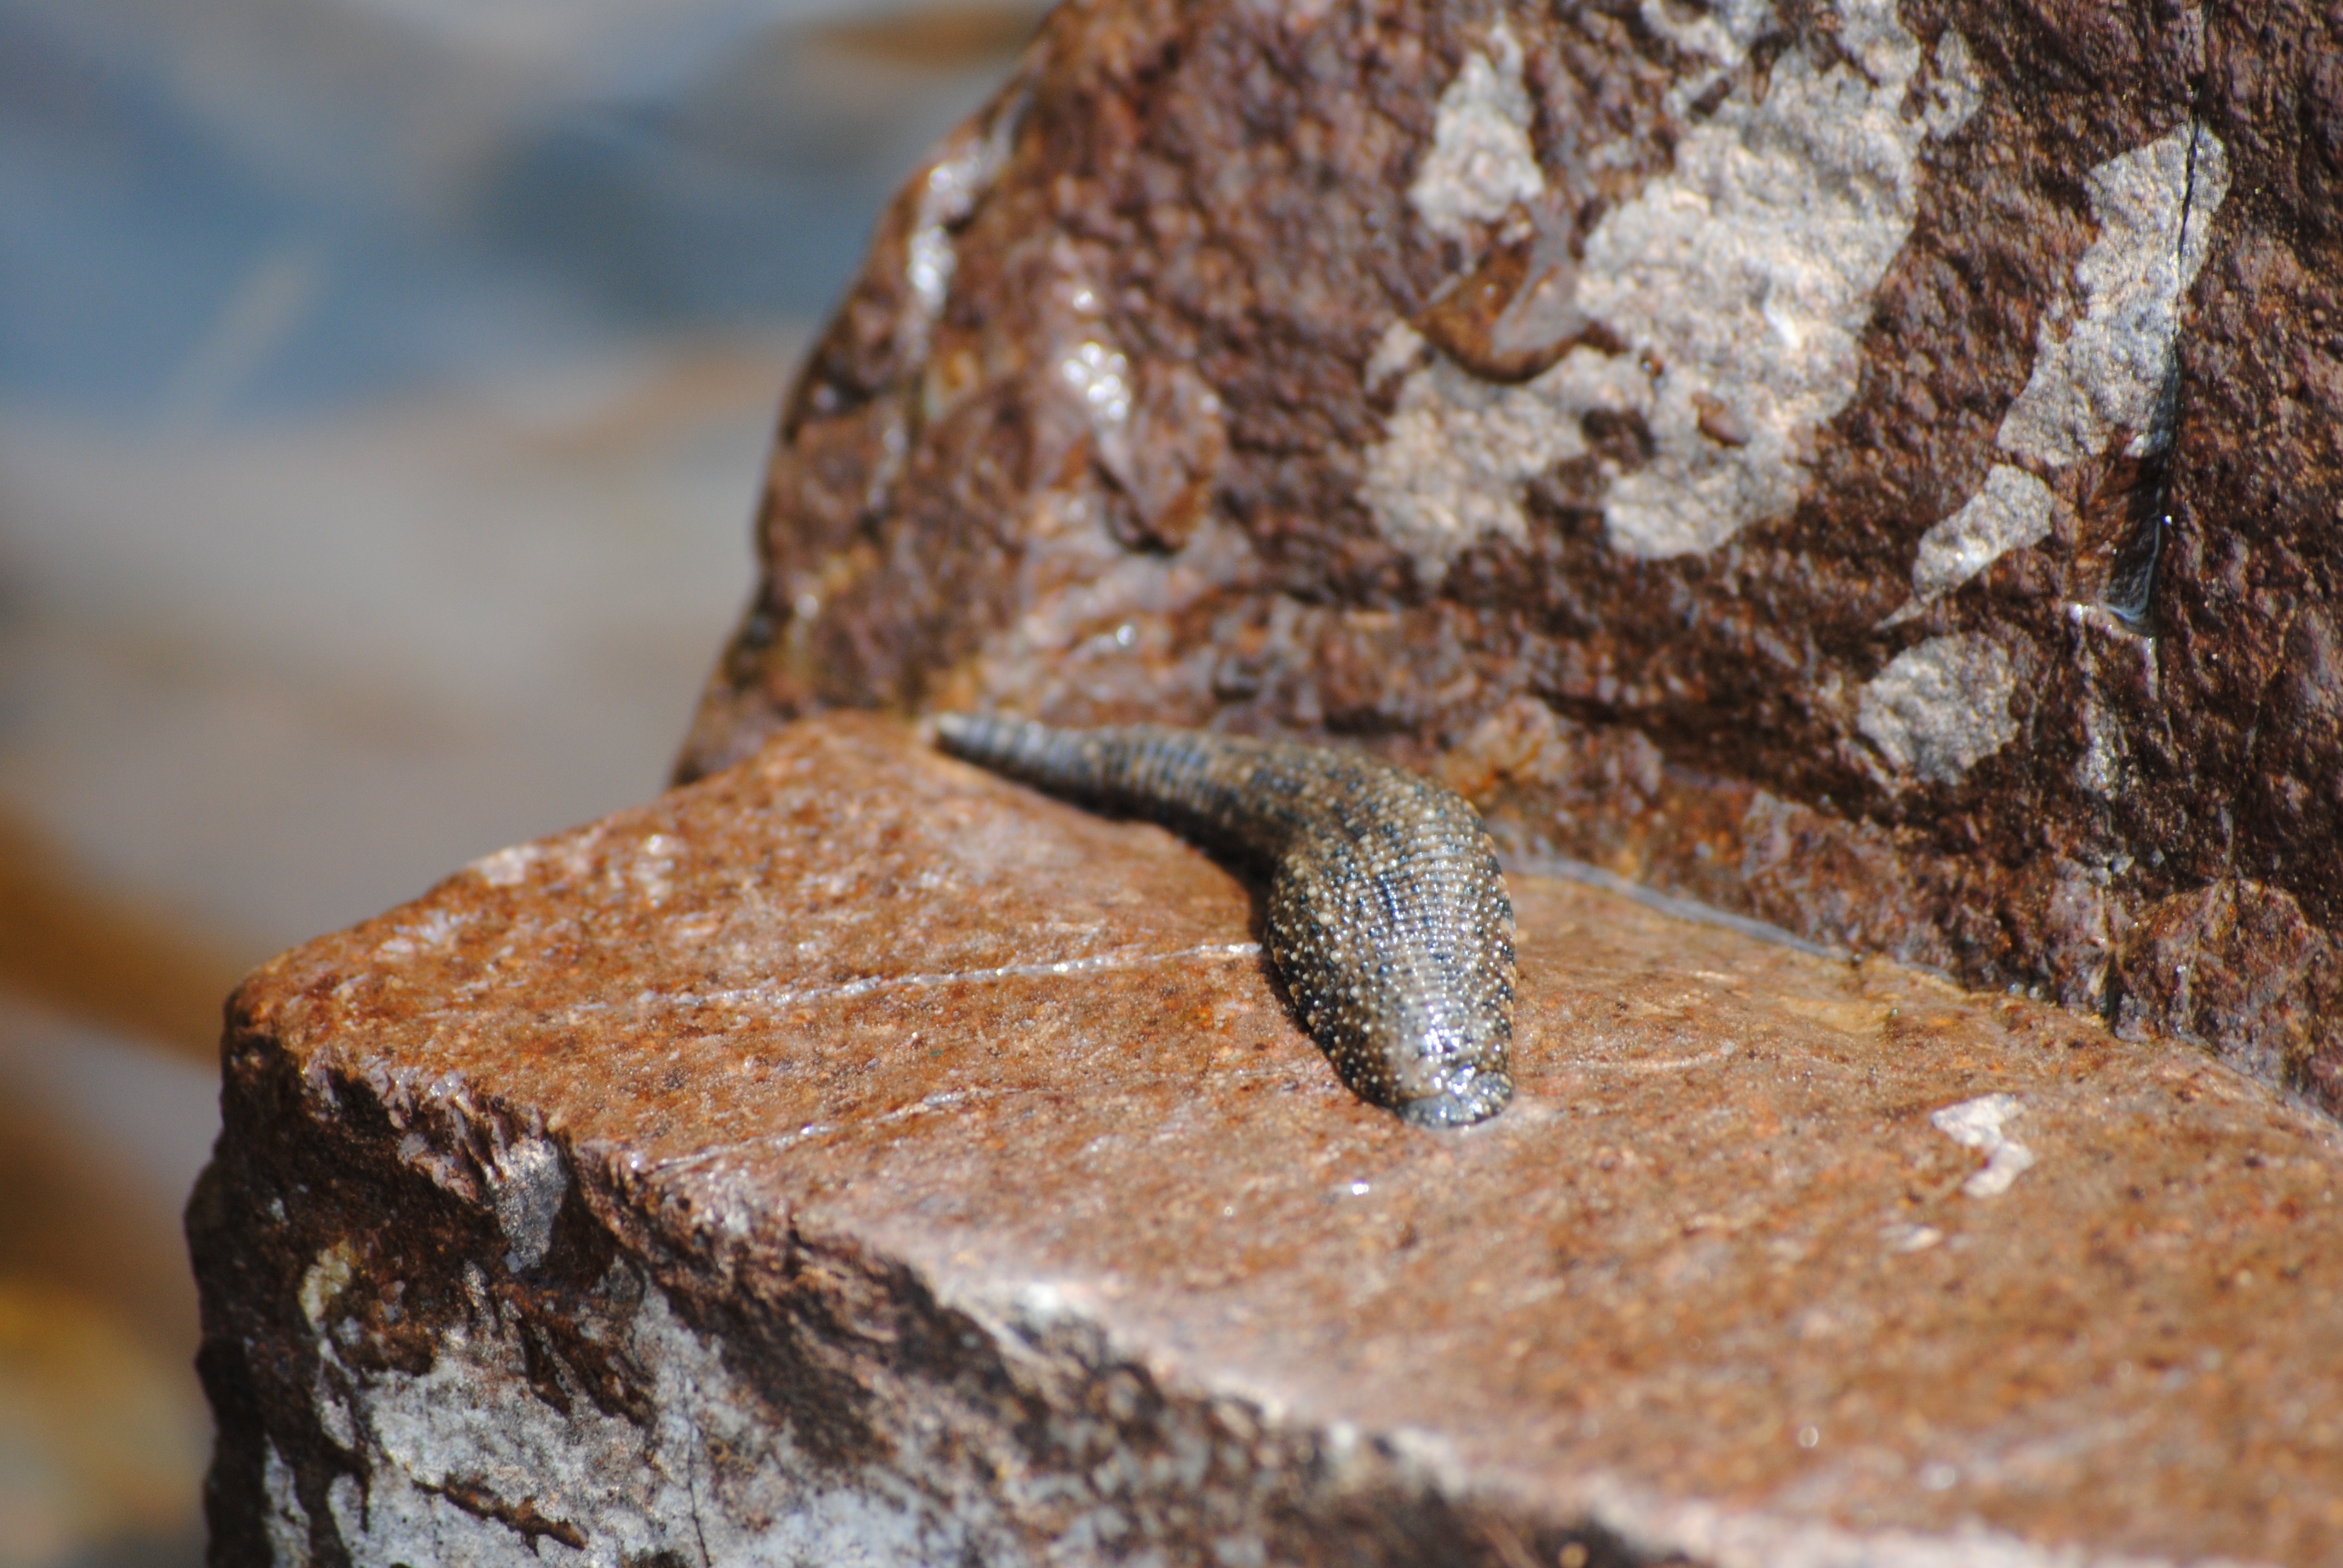
nature, wilderness, animal, wildlife, wild, environment, reptile, fauna, close up, outdoors, zoology, vertebrate, creature, species, macro photography, agamidae, bloodsucker, leech, blood sucker